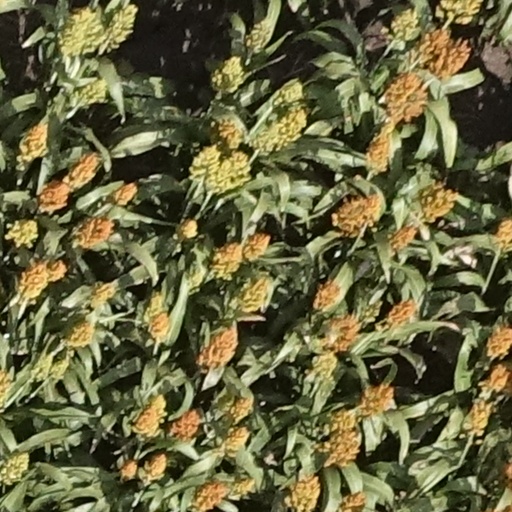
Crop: sorghum